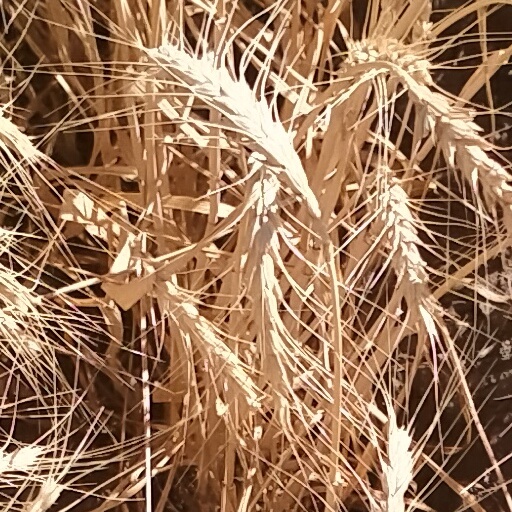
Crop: wheat